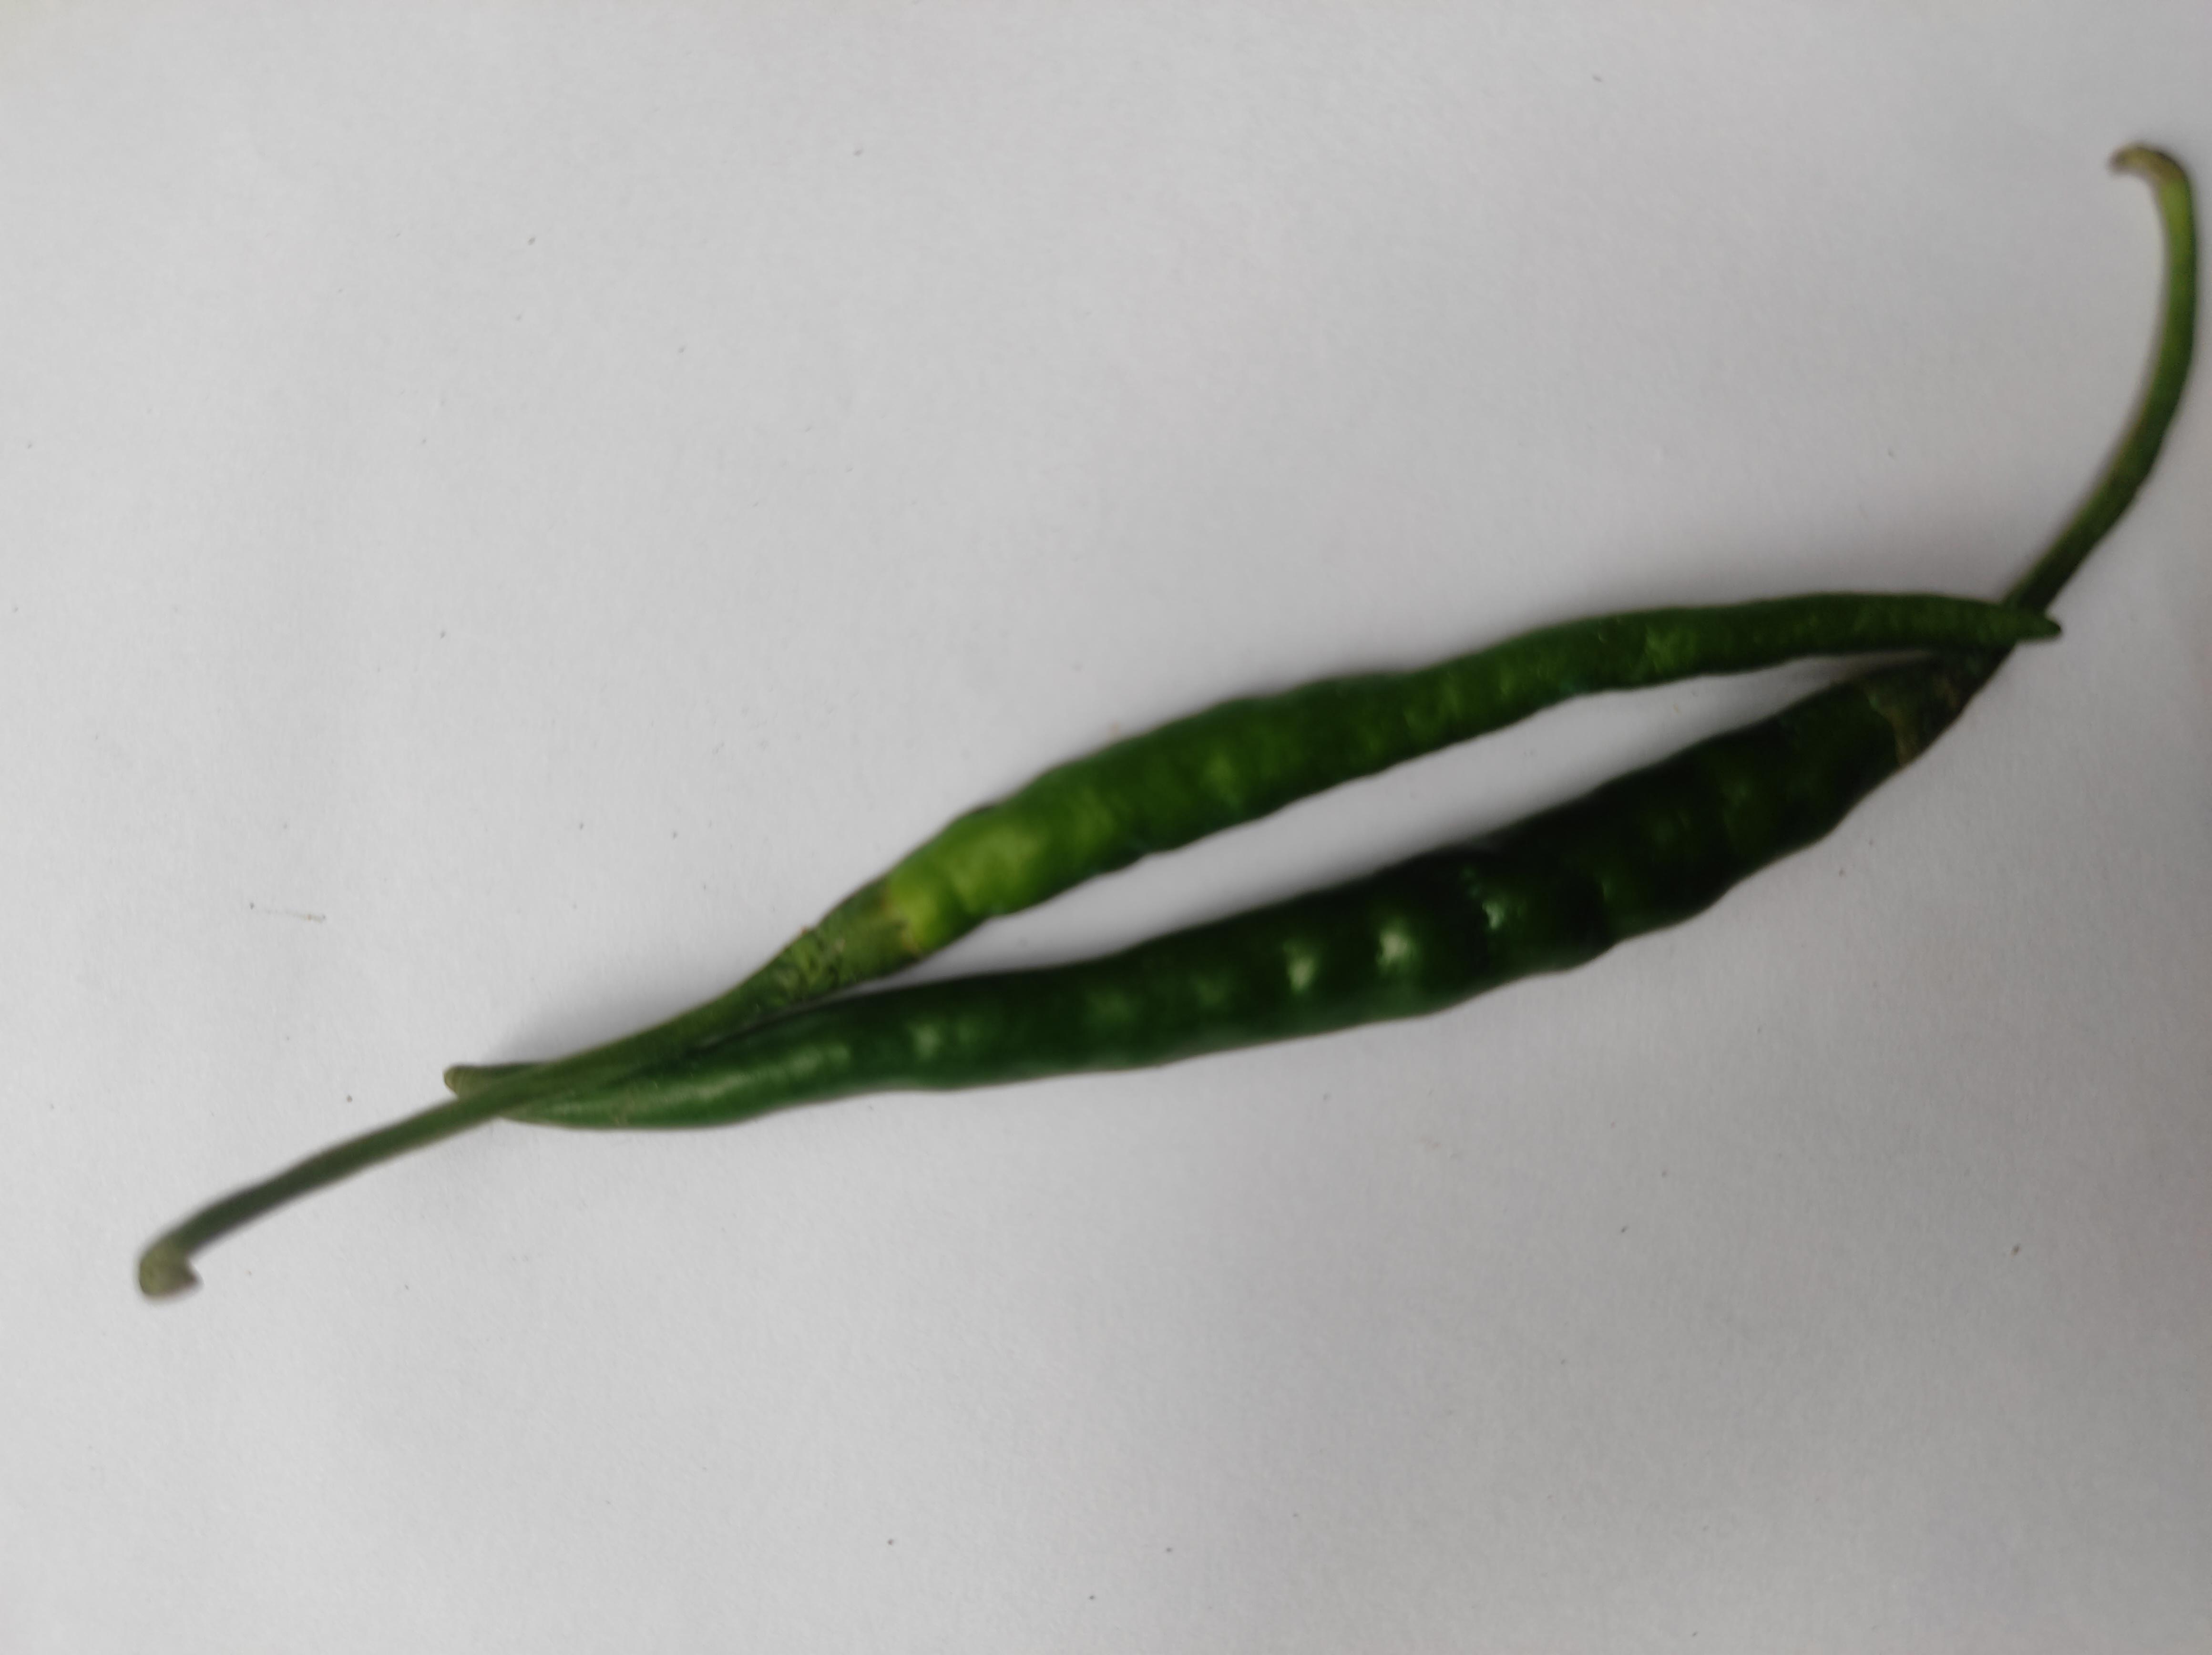
Label: Green Chili